Crescent (bicycle)

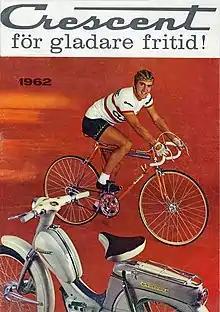
Advertisement in 1962

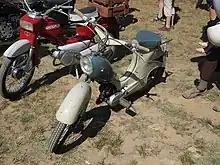
Crescent 2000 moped

Crescent started production in 1908. Although Crescent is a Swedish brand, its roots began in Chicago, where Western Wheel Works manufactured bikes with the same brand.